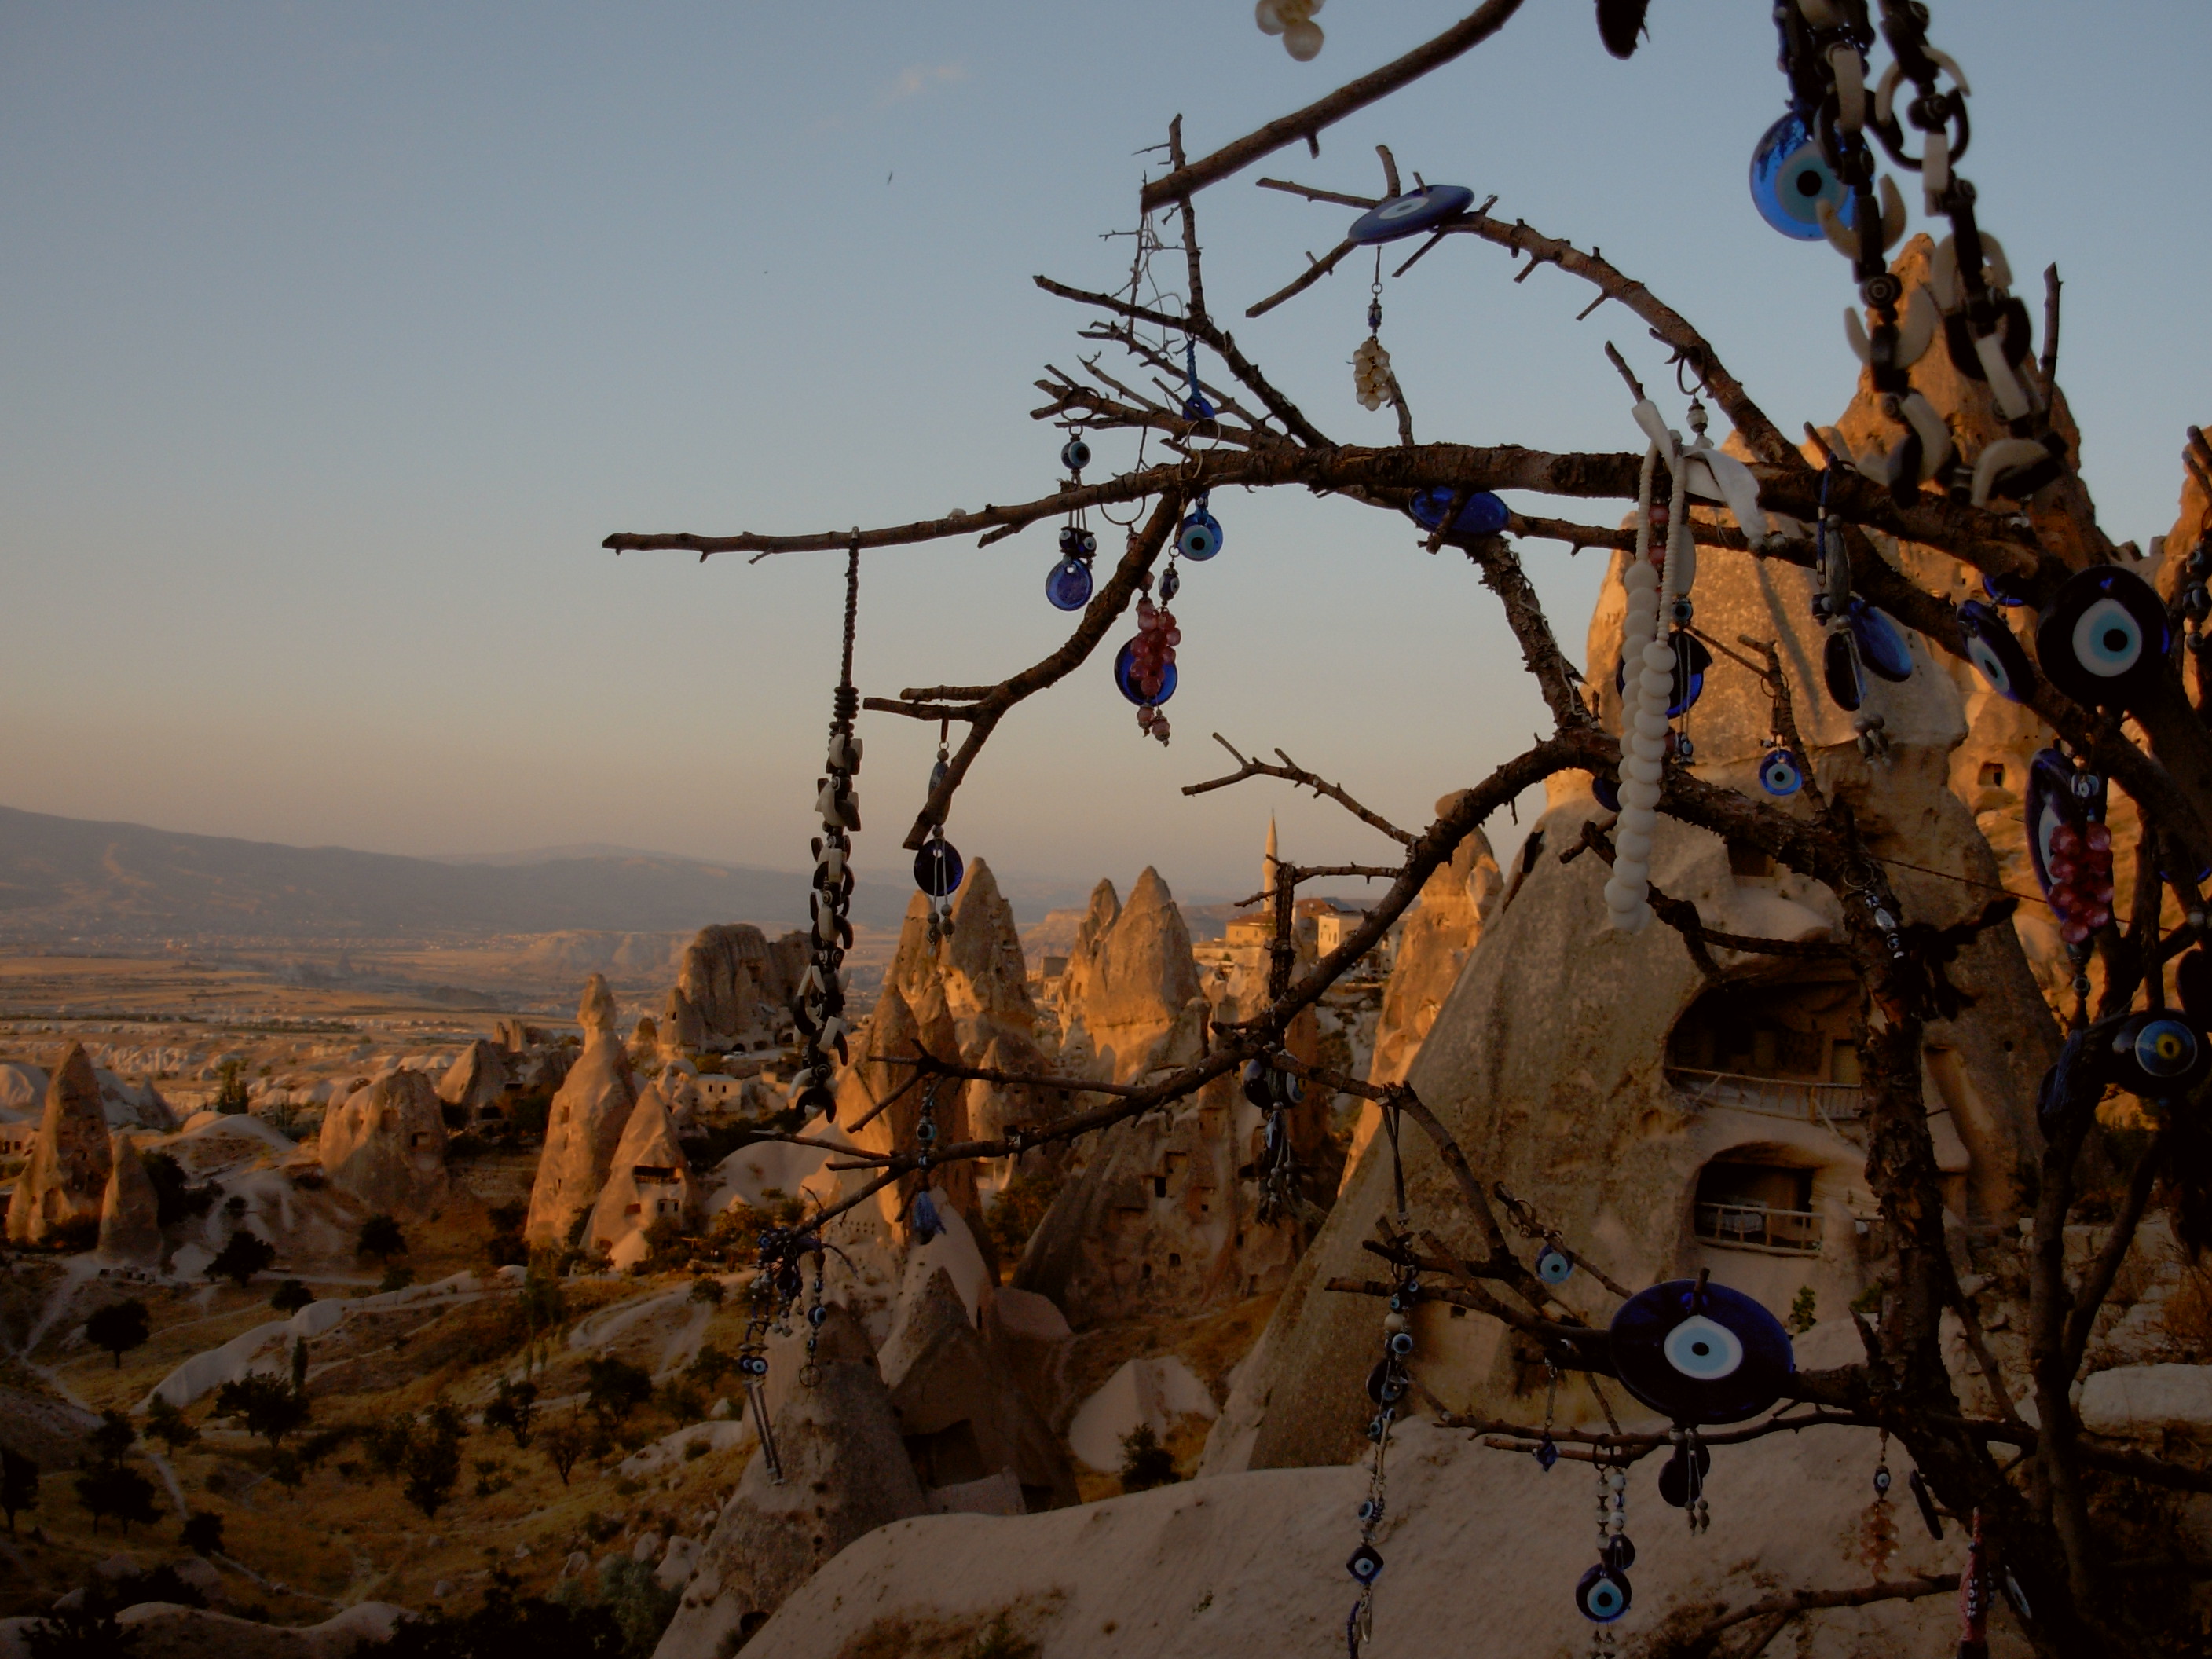
amulet, Blue Evil Eye Amulet, goreme, cappadocia, branch, twig, badlands